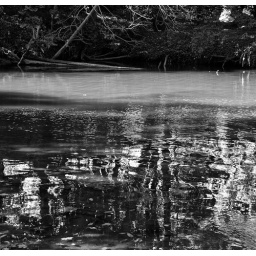
A black and white of trees reflected in Dugway Creek in Bratenahl, Ohio.